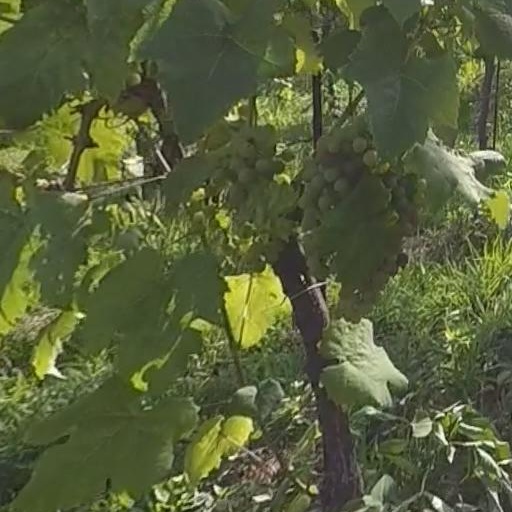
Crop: grape